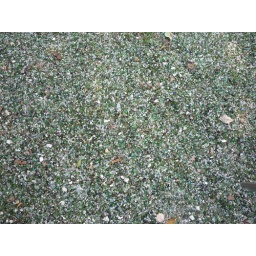
The courtyard in the back of the park had ground glass on the floor surface